Belgium–Mexico relations

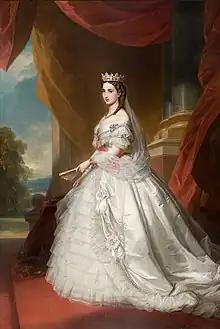
Portrait of Charlotte of Belgium as Empress of Mexico; 1864.

In the 16th century, Belgian tradespeople traveled to what would become Mexico. In 1537, Belgians began Mexico's first brewery. Starting in the 1830s, Belgian engineers worked in Mexico to build the first Mexican railroad with Belgian materials; there were even plans for a "Nueva Bélgica", a colony to be built in Chihuahua.